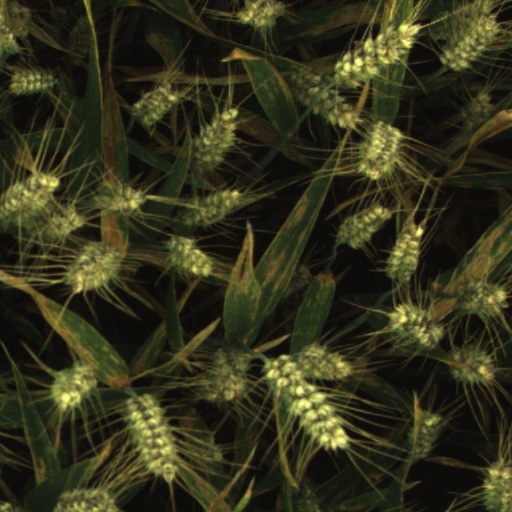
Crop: wheat